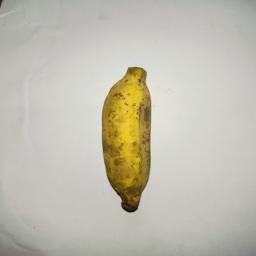
Banana variety: Bangla Kola